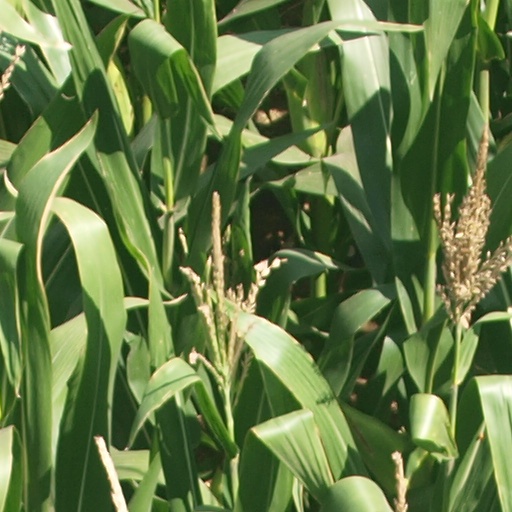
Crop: maize; corn